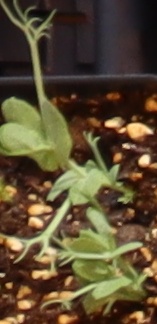
Label: Field Pea